John C. Frémont

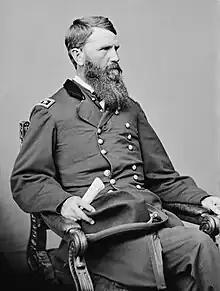
Frank Blair was Frémont's political rival in Missouri.

The campaign was particularly abusive, as the Democrats attacked Frémont's illegitimate birth and alleged Frémont was Catholic. In a counter-crusade against the Republicans, the Democrats ridiculed Frémont's military record and warned that his victory would bring civil war. Much of the private rhetoric of the campaign focused on unfounded rumors regarding Frémont – talk of him as president taking charge of a large army that would support slave insurrections, the likelihood of widespread lynchings of slaves, and whispered hope among slaves for freedom and political equality.